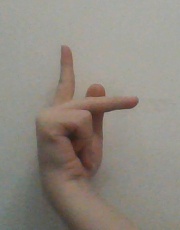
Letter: dha